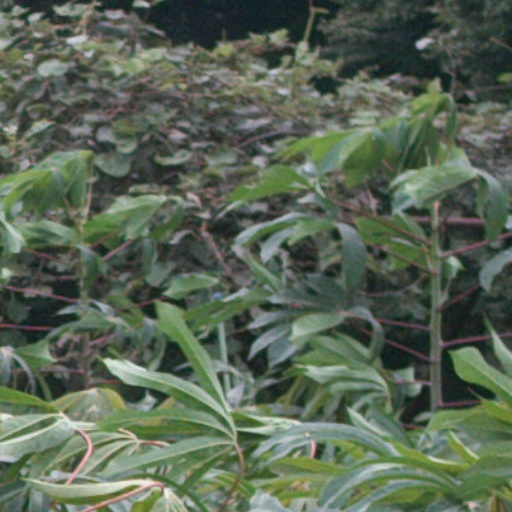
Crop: cassava